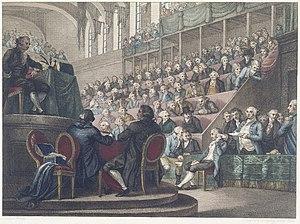
Procès de Louis XVI.